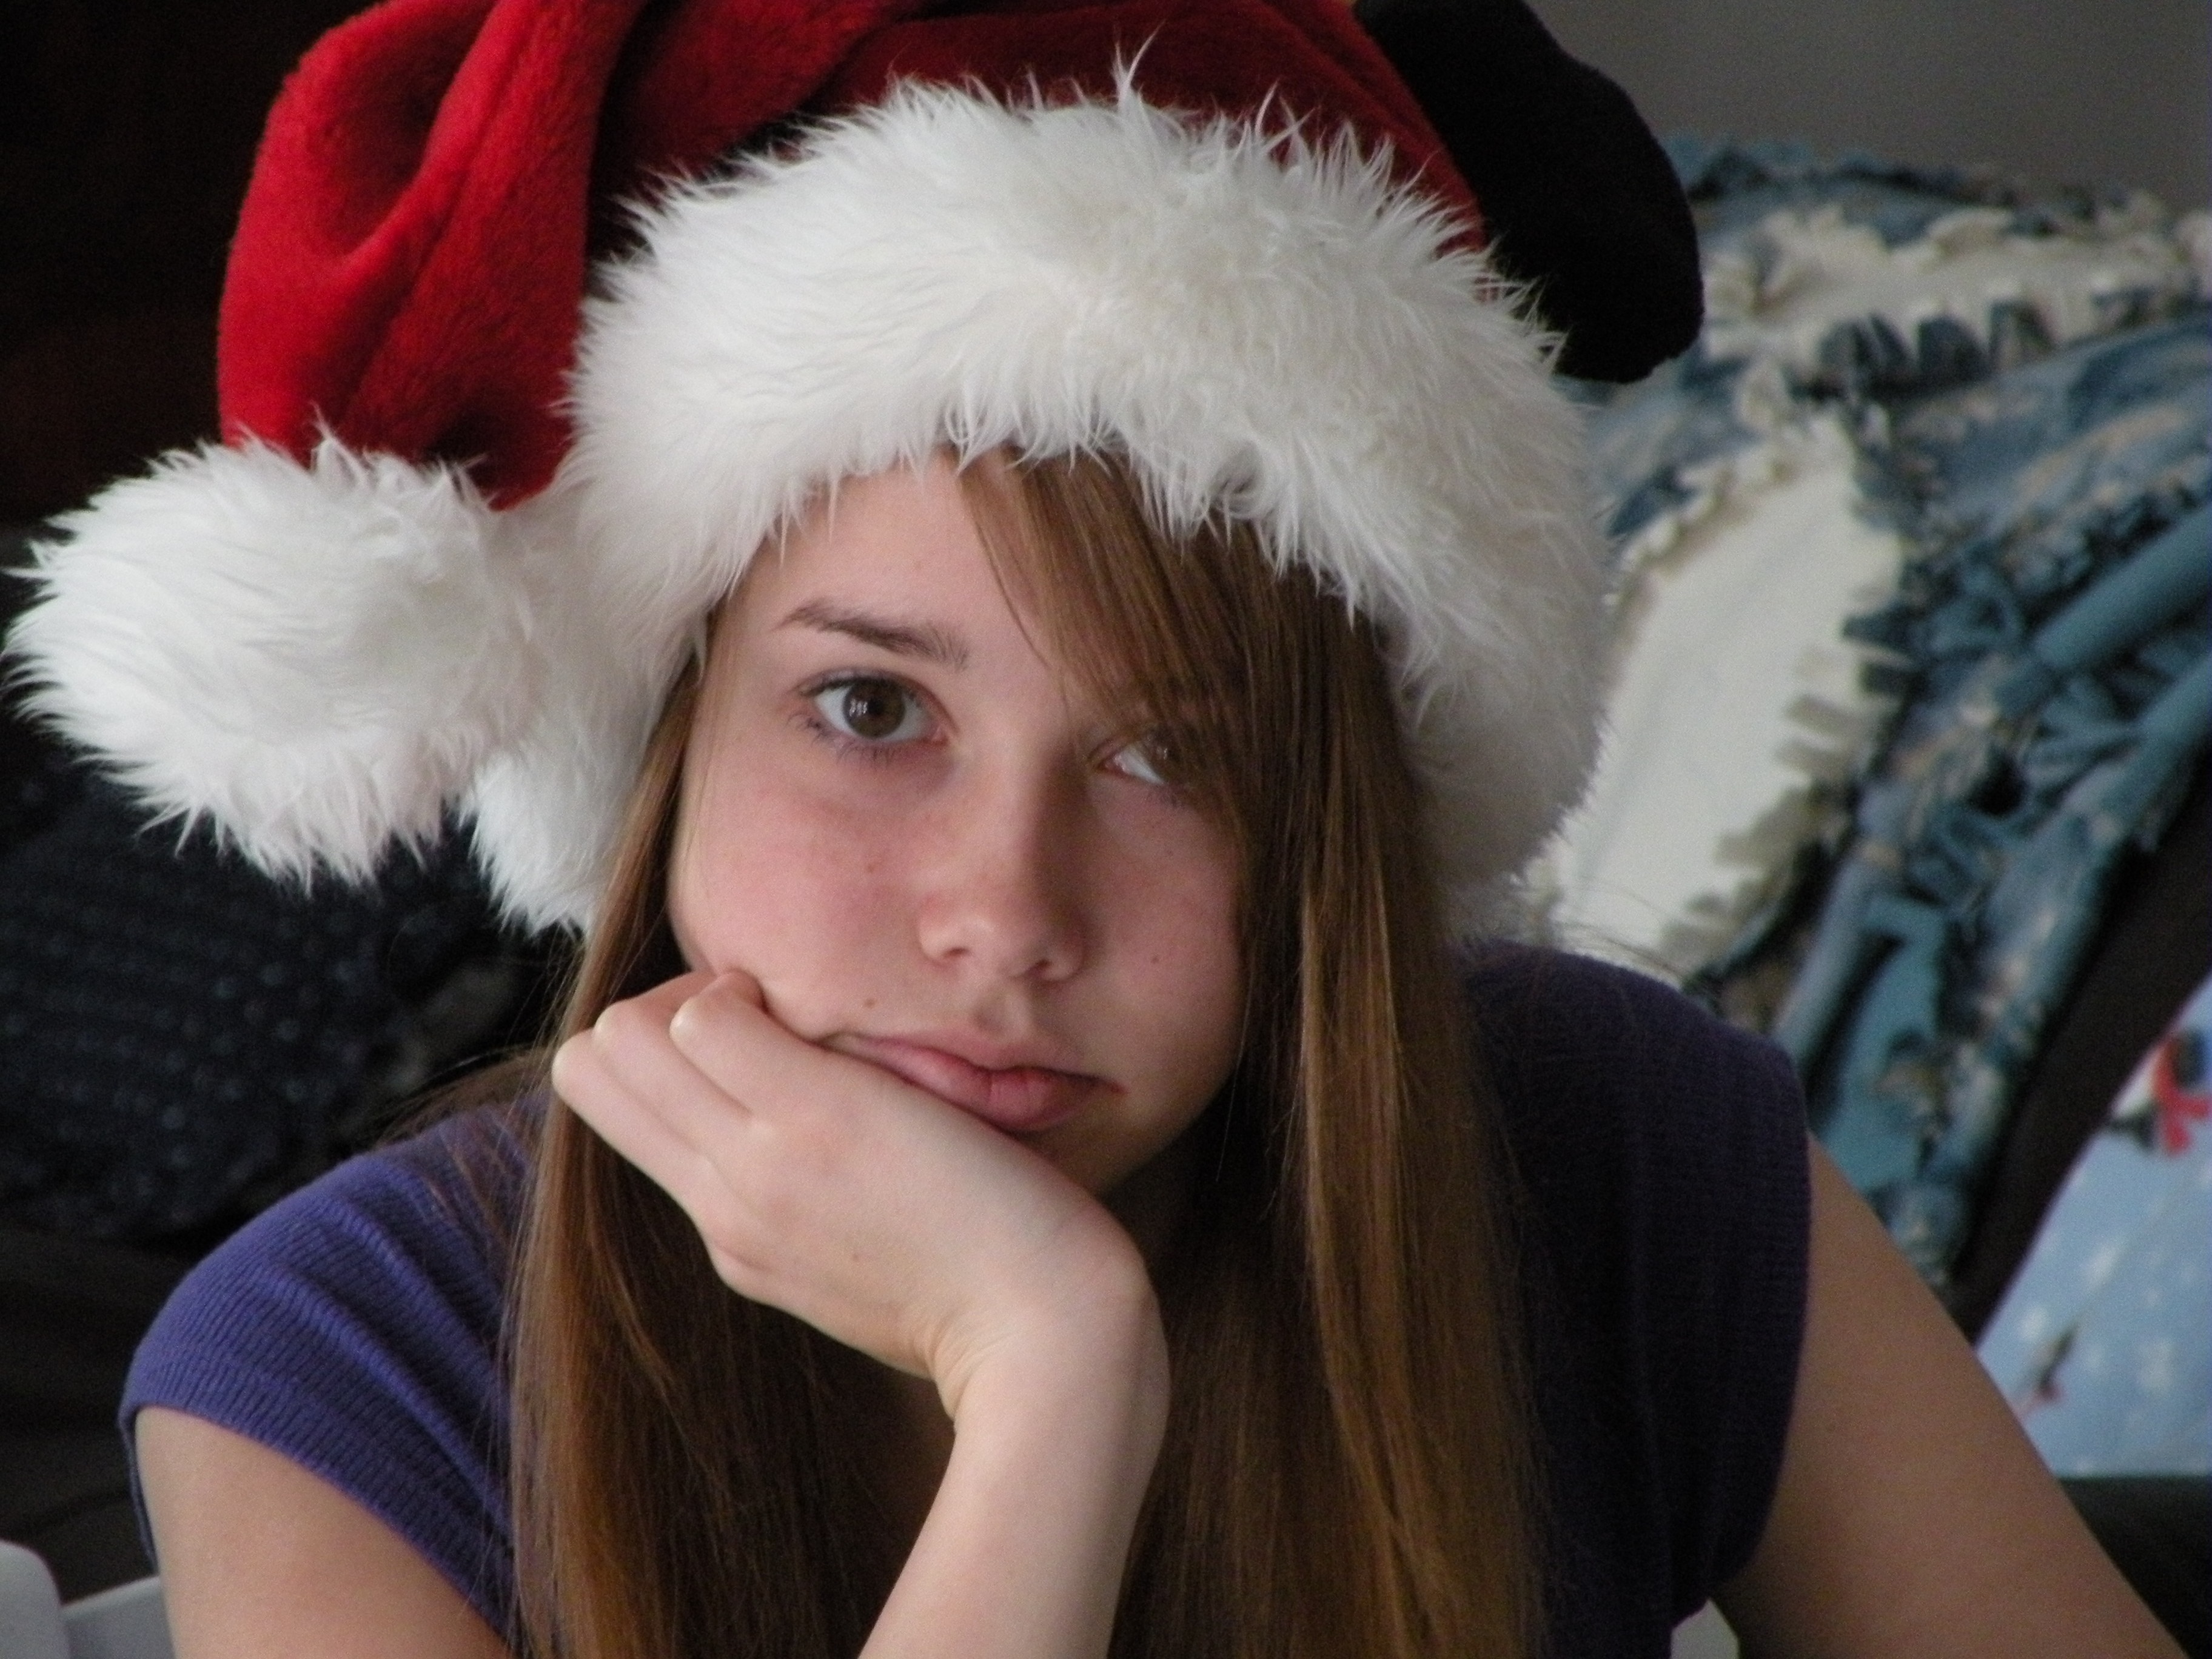
girl, fur, hat, clothing, lady, santa, textile, skin, costume, bored, cristmas